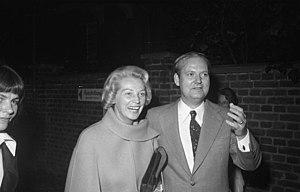
Dietrich Stobbe est un homme politique allemand de Weepers, en Prusse orientale. En tant que maire de Berlin, entre 1977 et 1981, il a également été président du Bundesrat en 1978/79.